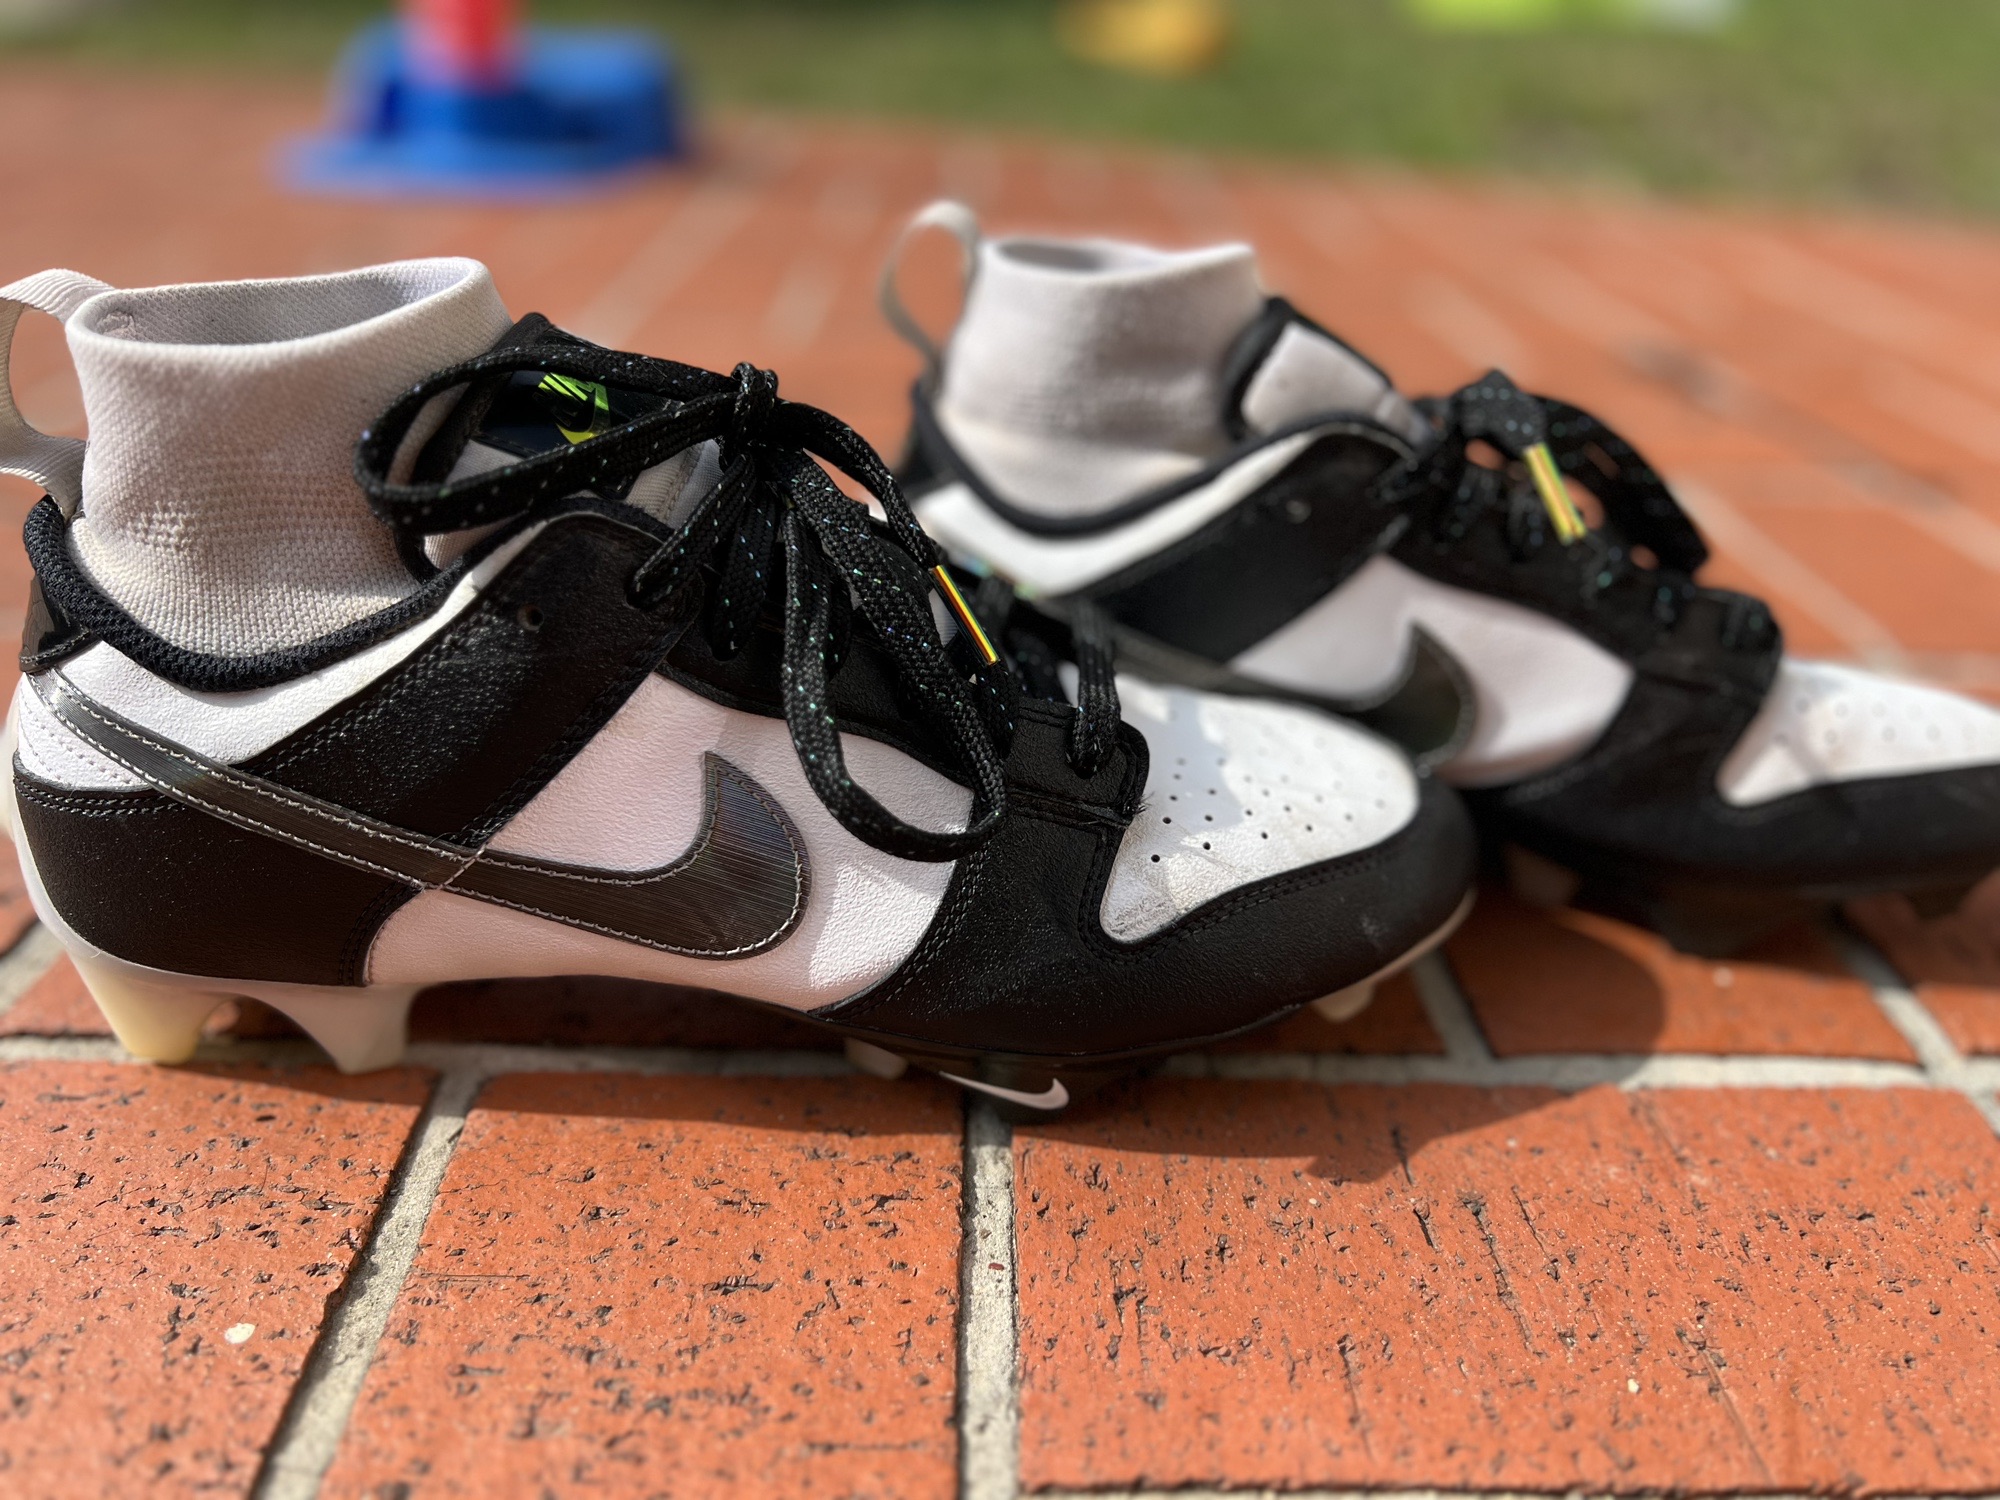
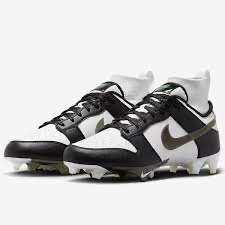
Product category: misc
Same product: yes